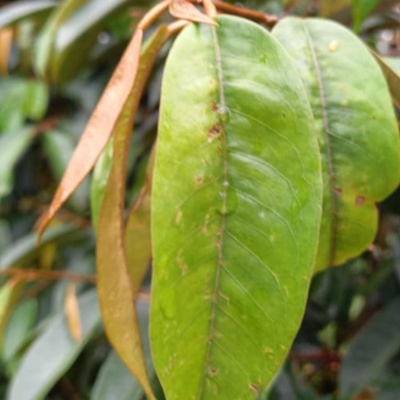
Label: Leaf_Rhizoctonia